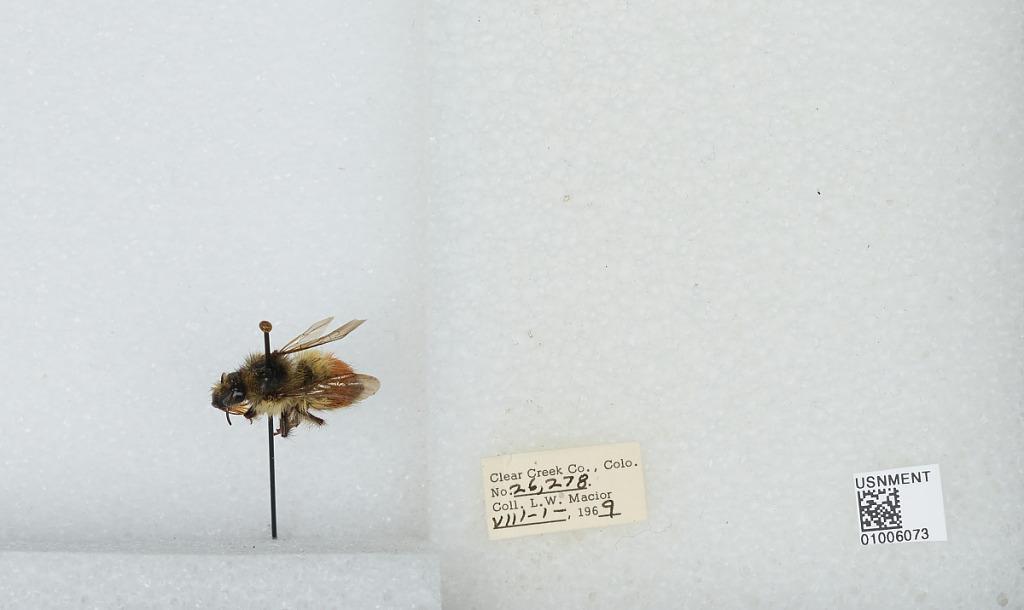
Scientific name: Bombus (Pyrobombus) flavifrons Cresson
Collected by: L. Macior
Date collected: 1969-8-1
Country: United States
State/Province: Colorado
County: Clear Creek
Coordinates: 39.69, -105.64